Yoiko

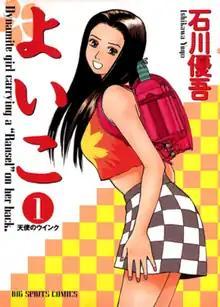
First "tankōbon" volume cover

is a Japanese manga series written and illustrated by Yūgo Ishikawa. It was serialized in Shogakukan's "seinen" manga magazine "Weekly Big Comic Spirits" from 1996 to 2001, with its chapters collected in 15 "tankōbon" volumes. A 20-episode anime television series animated by Pierrot was broadcast in Japan on TBS from November 1998 to March 1999.